Cardinality

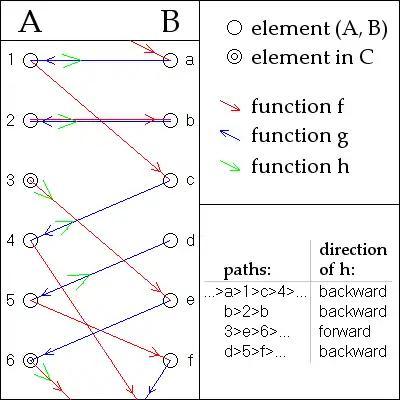
Gyula Kőnig's definition of a bijection :"A" → "B" from the given injections :"A" → "B" and :"B" → "A".

The concept of cardinality emerged nearly fully formed in the work of Georg Cantor during the 1870s and 1880s, in the context of mathematical analysis. In a series of papers beginning with "On a Property of the Collection of All Real Algebraic Numbers" (1874), Cantor introduced the idea of comparing the sizes of infinite sets, through the notion of one-to-one correspondence. He showed that the set of real numbers was, in this sense, strictly larger than the set of natural numbers using a nested intervals argument. This result was later refined into the more widely known diagonal argument of 1891, published in "Über eine elementare Frage der Mannigfaltigkeitslehre," where he also proved the more general result (now called Cantor's Theorem) that the power set of any set is strictly larger than the set itself.